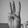
ASL letter: W